Villa Toeplitz (Varese)

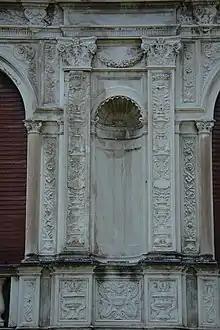
Villa Toeplitz, Exedera facade manor house

The southern part of the garden, all'Italiana, hosts "refined" constructions, both vegetal and non, made by gardening architects coming from the whole province. The boxwood tree was used to create topiary bushes and balloons, along with the ivy trees, while cypress trees were used to create two imponent castles. Elaeagnus bushes form an intricate system of mazes.